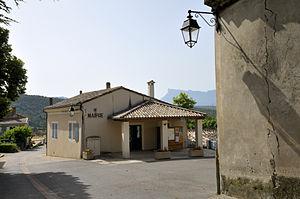
mairie du village
Suze est une commune française située dans le département de la Drôme en région Auvergne-Rhône-Alpes.